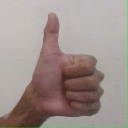
अक्षर: थ